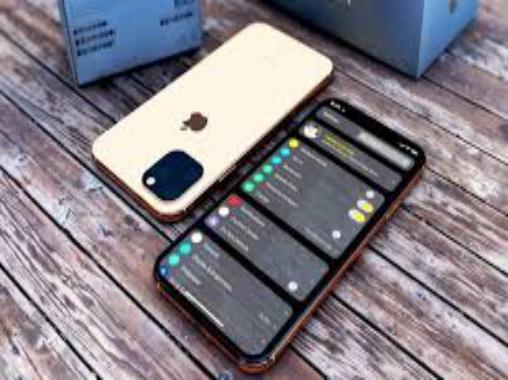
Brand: iPhone-2
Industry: Electronic